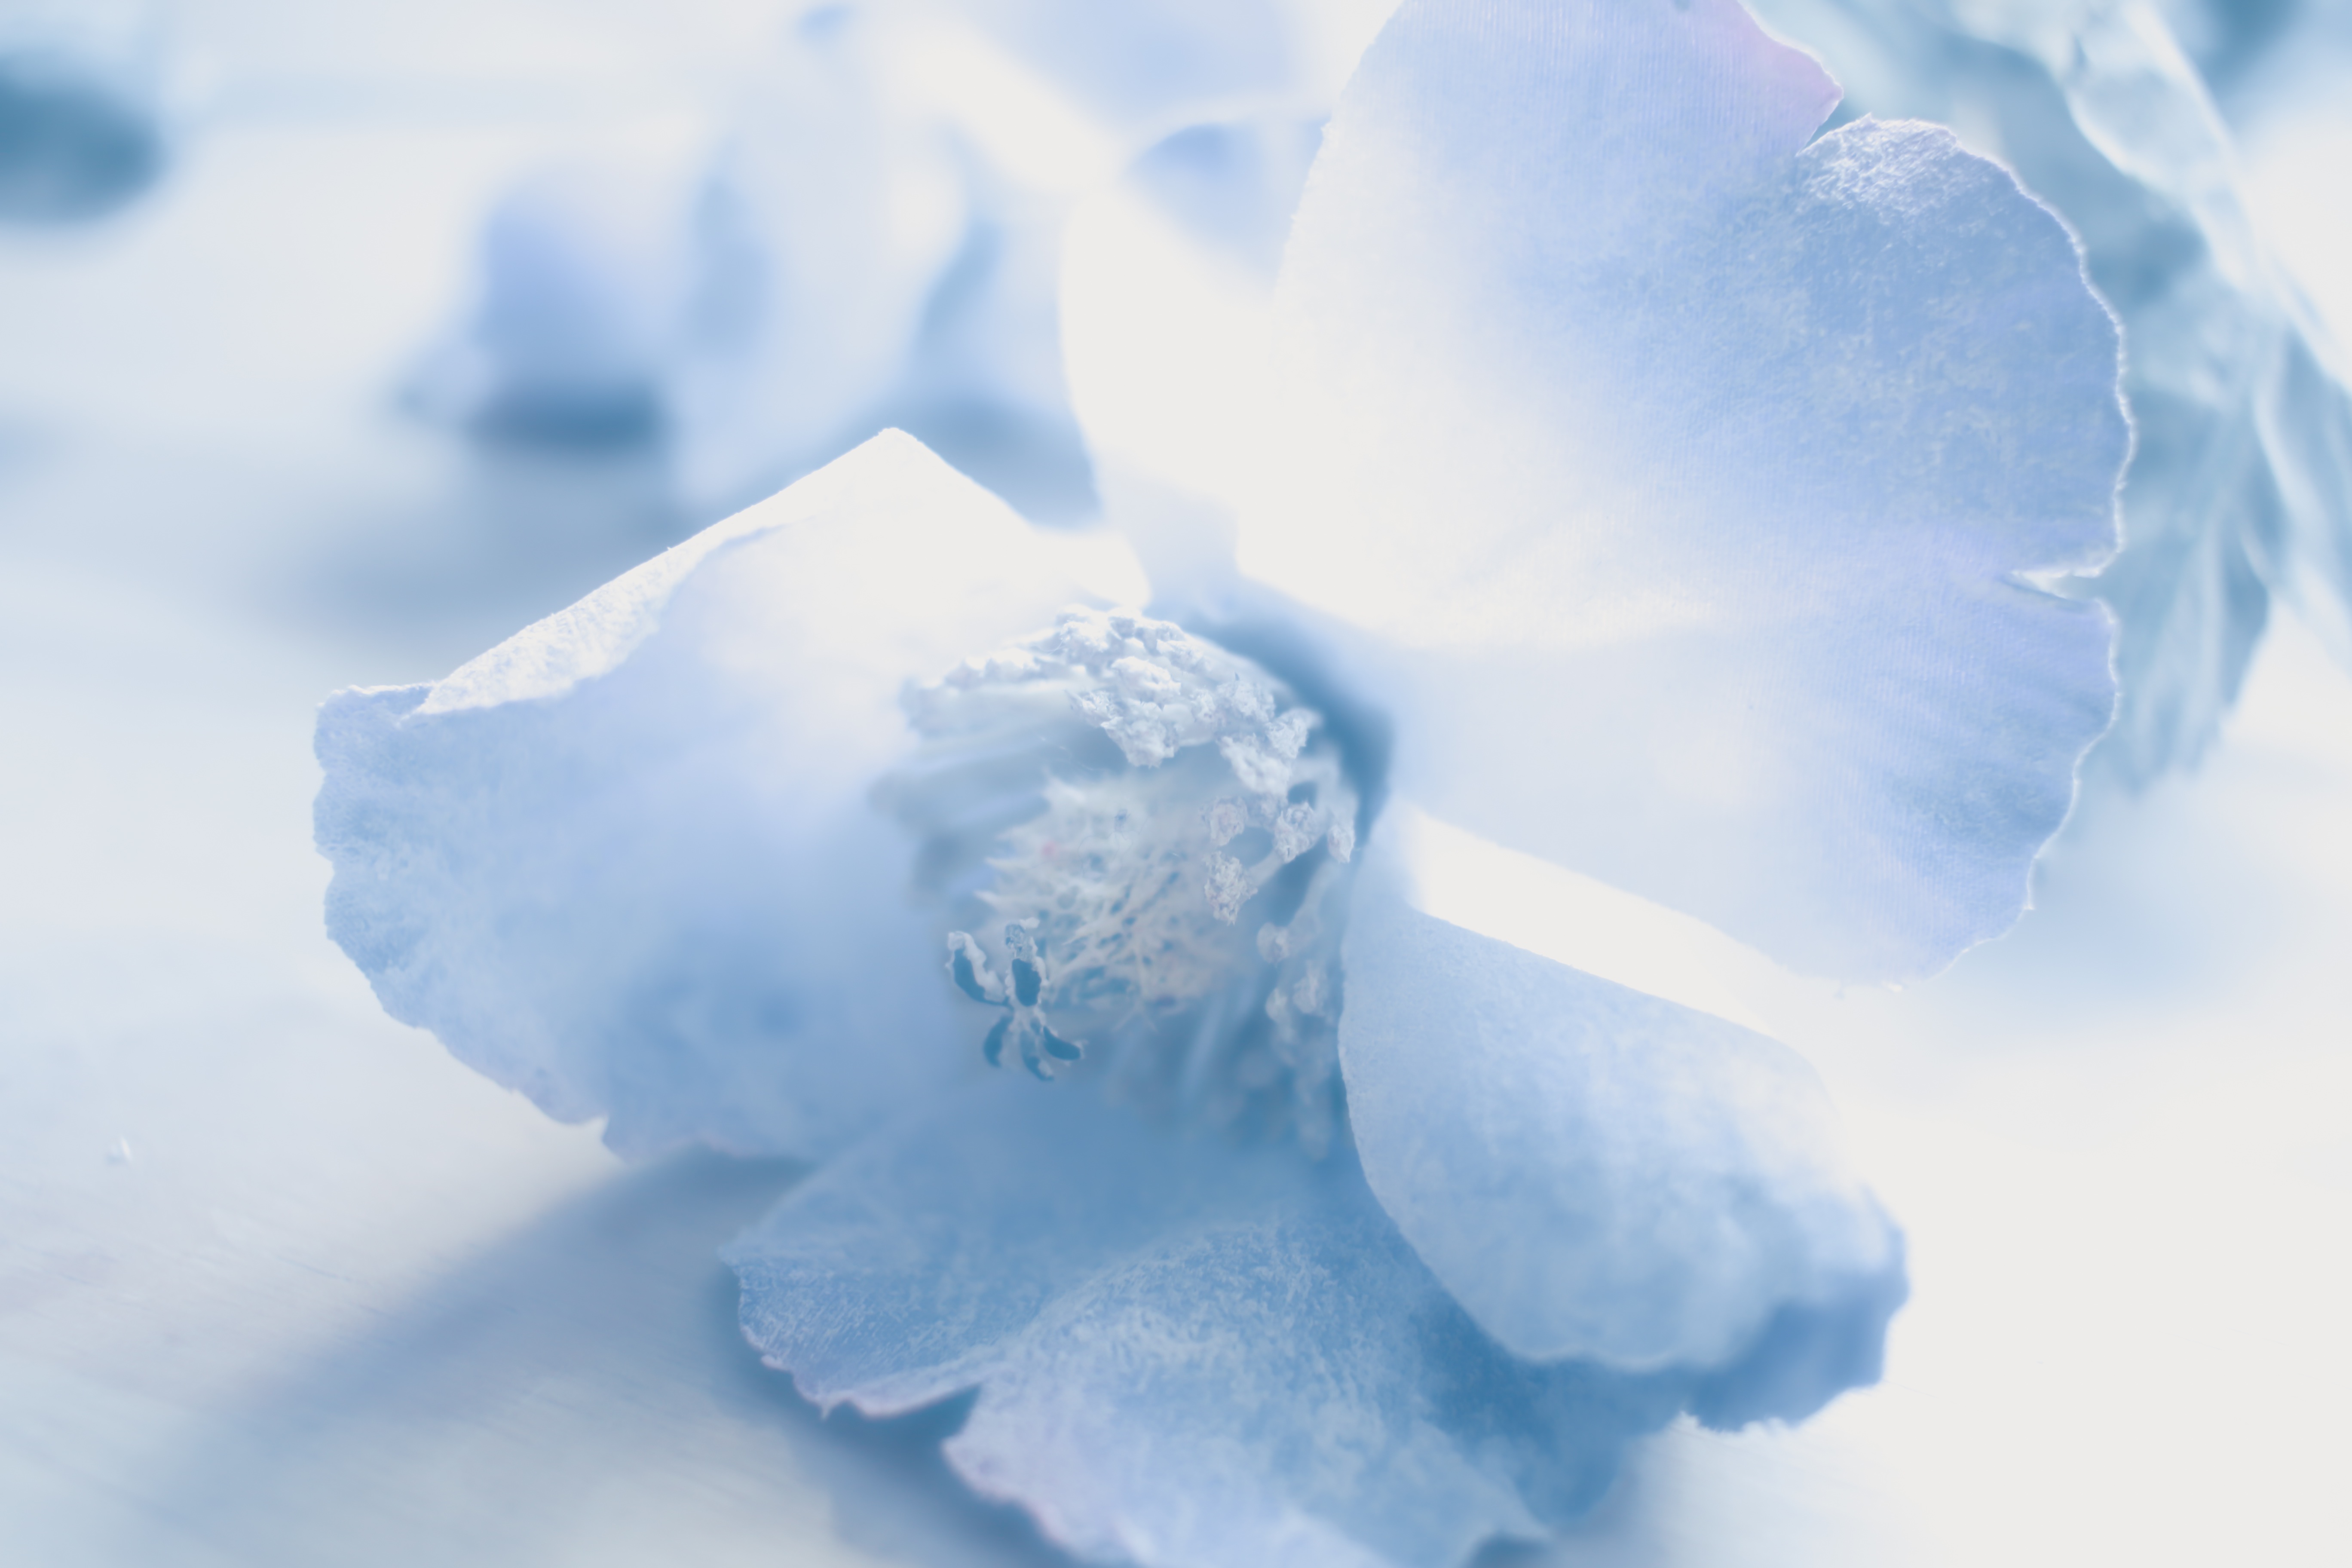
snow, winter, cloud, flower, petal, frost, ice, weather, cumulus, blue, close up, melting, freezing, macro photography